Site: brandenburg
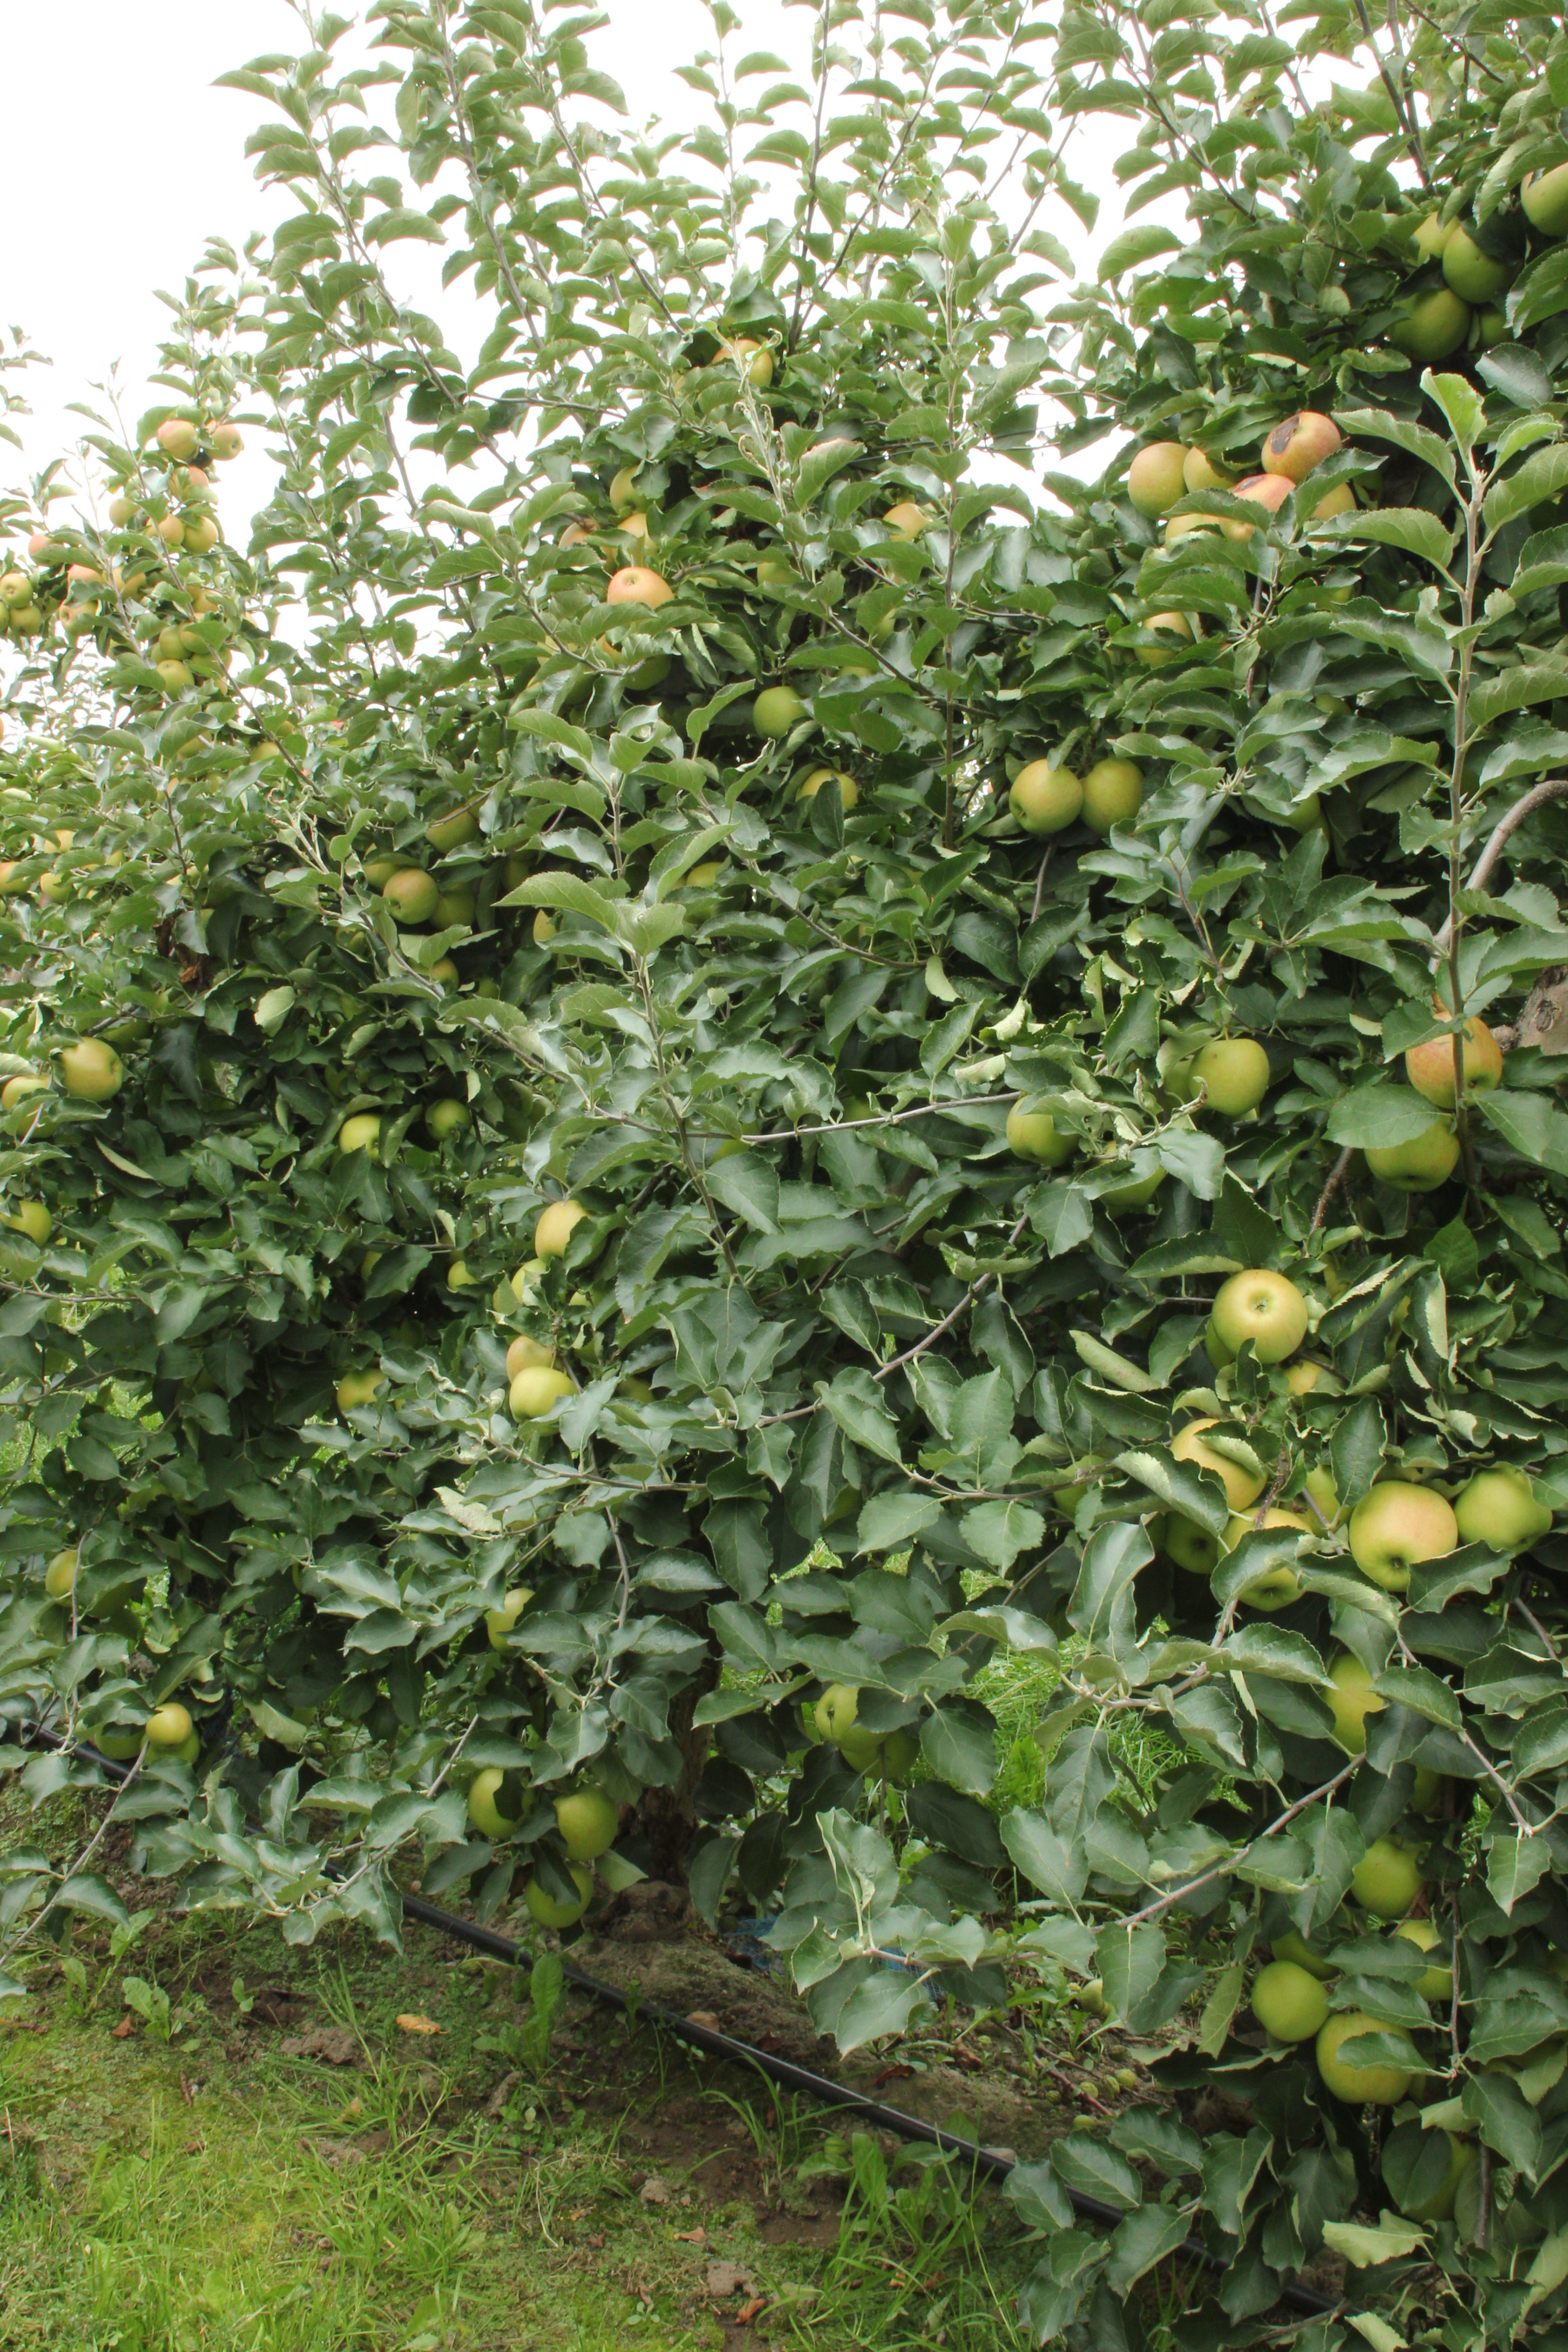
Growth stage (BBCH 87): Maturity of fruit and seed